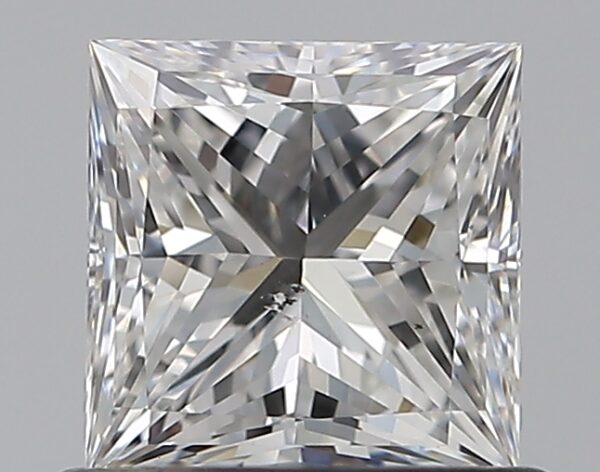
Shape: princess
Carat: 0.7
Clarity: SI1
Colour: G
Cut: EX
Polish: EX
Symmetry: VG
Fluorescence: N
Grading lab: GIA
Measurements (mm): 4.93 x 4.87 x 3.5